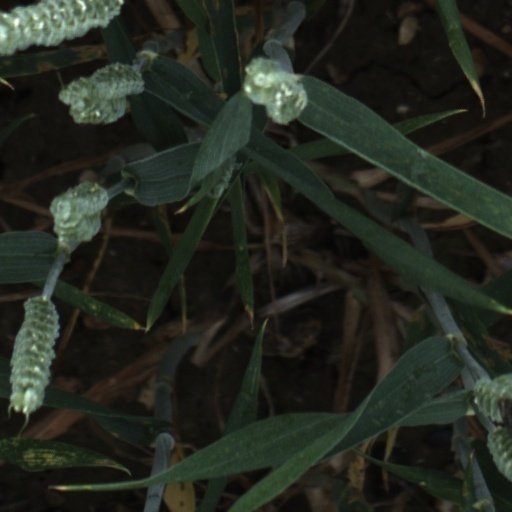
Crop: wheat